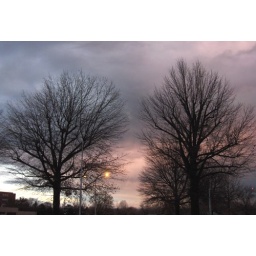
This was shot walking to my car in the company parking lot.